Royal New Zealand Navy

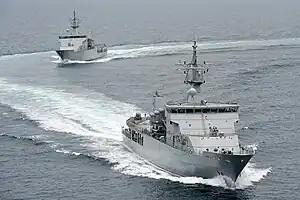
Both Protector-class offshore patrol vessels in 2010

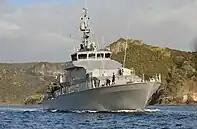
Inshore patrol vessel HMNZS "Taupo (P3570)".

The Combat Force consists of two "Anzac-class" frigates: HMNZS "Te Kaha" and HMNZS "Te Mana". Two more frigates were planned, but were cancelled due to political pressure surrounding defence expenditure following the New Zealand breakup of military relations with ANZUS in 1986. HMNZS "Te Kaha" was commissioned on 26 July 1997 and HMNZS "Te Mana" on 10 December 1999. Both ships completed the frigate systems upgrade in 2020 and 2022 respectively.